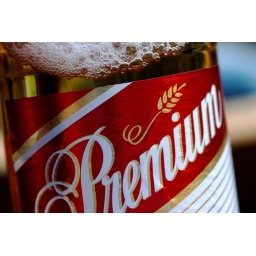
my $7 beer in a plastic bottle